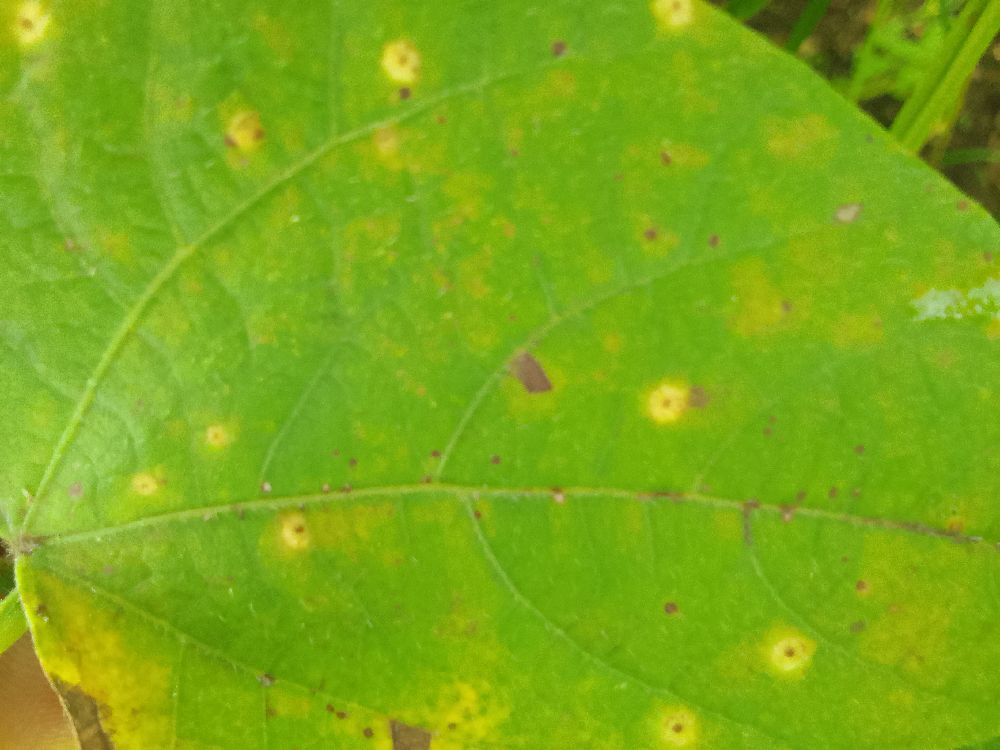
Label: rust